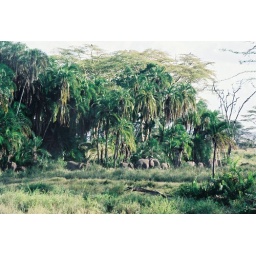
The elephants with a beautiful background by the river